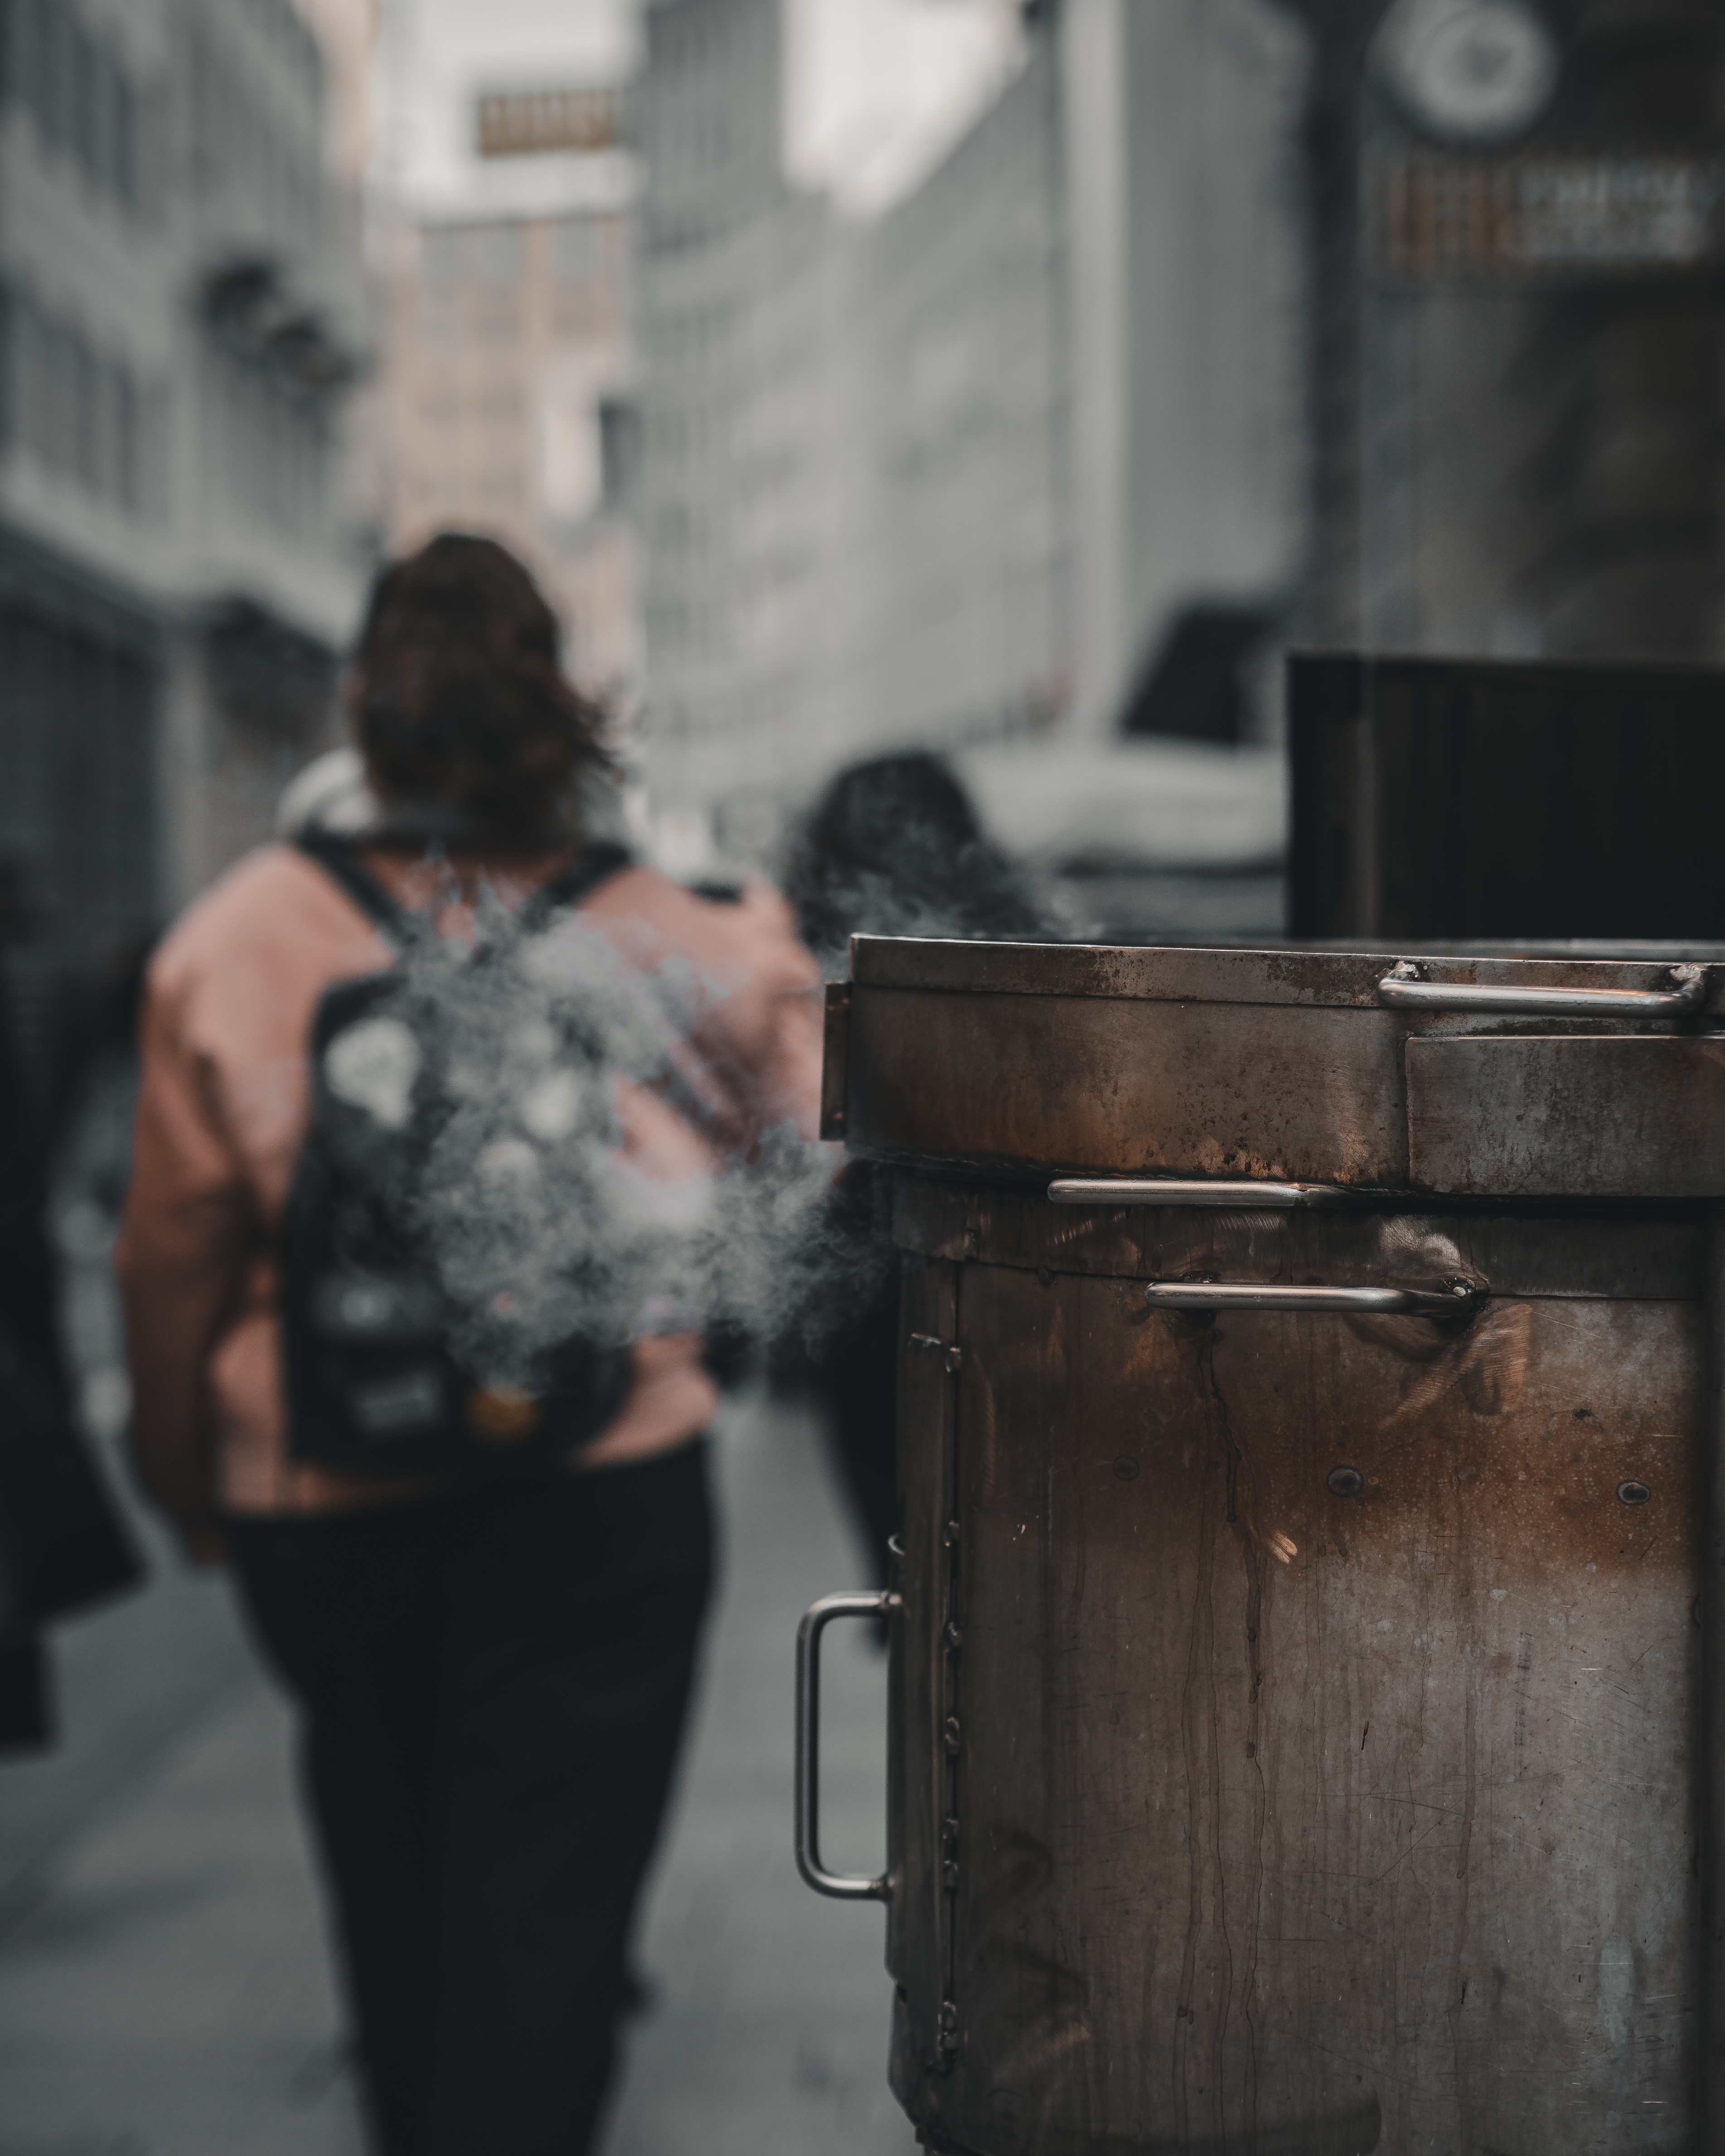
standing, human, street, infrastructure, photography, waste container, road